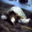
Label: turtle